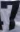
Number: 7